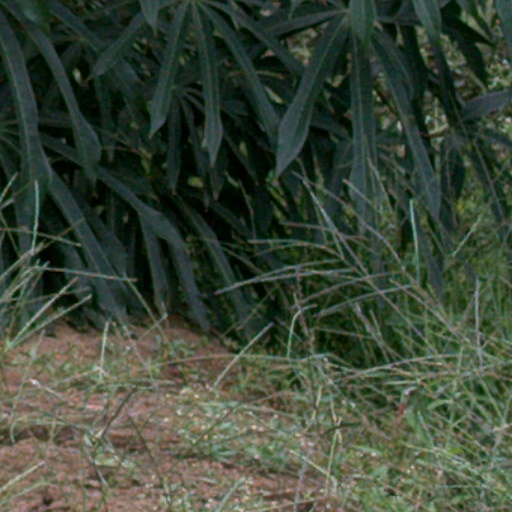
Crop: cassava